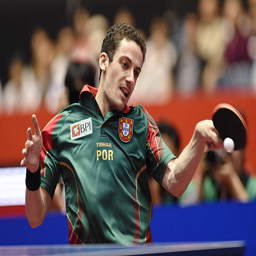
olympic athlete plays a forehand against olympic athlete during day .